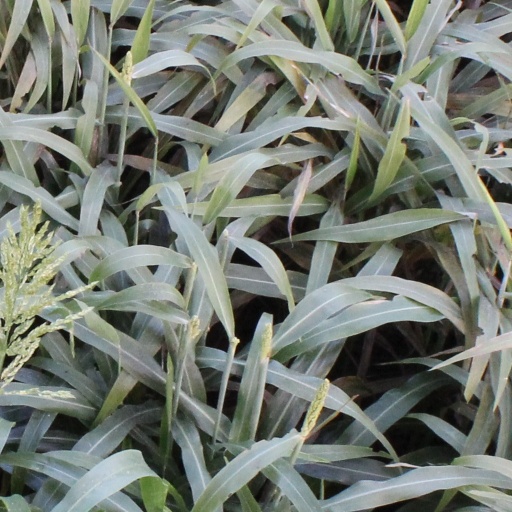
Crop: sorghum